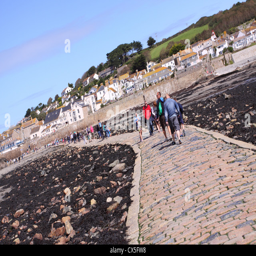
the tidal causeway across the beach and see that links english civil parish